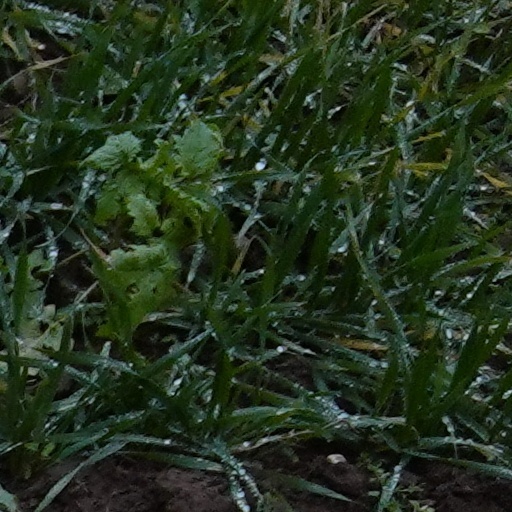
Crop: wheat